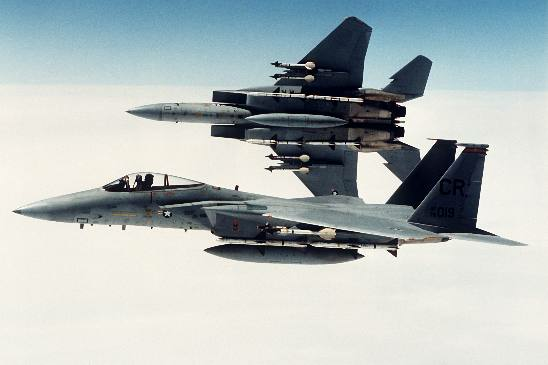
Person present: No